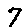
Label: 7